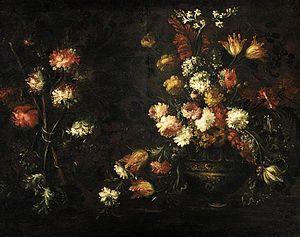
Margherita Caffi, est une peintre italienne baroque de la fin du XVIIᵉ et au début du XVIIIᵉ siècle, qui fut spécialisée dans la peinture de natures mortes, de fleurs et de fruits.